Abdulla Shaig

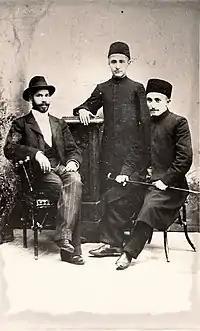
Mirza Taghi Rzayev, Abdulla Shaig and Yusif Ziya Talibzadeh. Tbilisi, 1903

In 1916, he moved to a five-bedroom apartment on the 2nd floor of House No. 21 on Upper Mountain (now on A.Shaiq Street), which is named "Abdulla Shaig's House Museum", where he lived until 1957. A. Shaig's friends Najaf bey Vazirov, Suleyman Sani Akhundov, Huseyn Javid, Bulbul (singer), Yusif Vazir Chamanzaminli, Ahmad Javad, and Samad Vurgun were guests here.